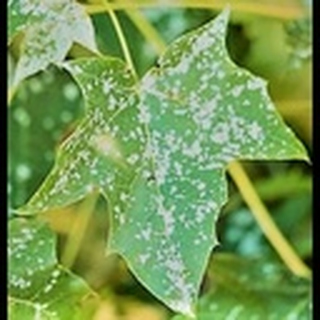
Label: cotton_powdery_mildew